Erik Jan Hanussen

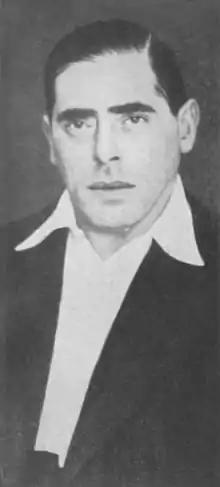

Erik Jan Hanussen (born Hermann Steinschneider; 2 June 1889 – 25 March 1933), was an Austrian publicist, charlatan and clairvoyant performer. Acclaimed in his lifetime as a hypnotist, mentalist, occultist and astrologer, Hanussen was active in Weimar Republic Germany and also at the beginning of Nazi Germany. He is said to have instructed Adolf Hitler in performance and the achievement of dramatic effect, and for treating Hitler during his depression. He was assassinated in 1933, likely by members of the Sturmabteilung in an internal power struggle.